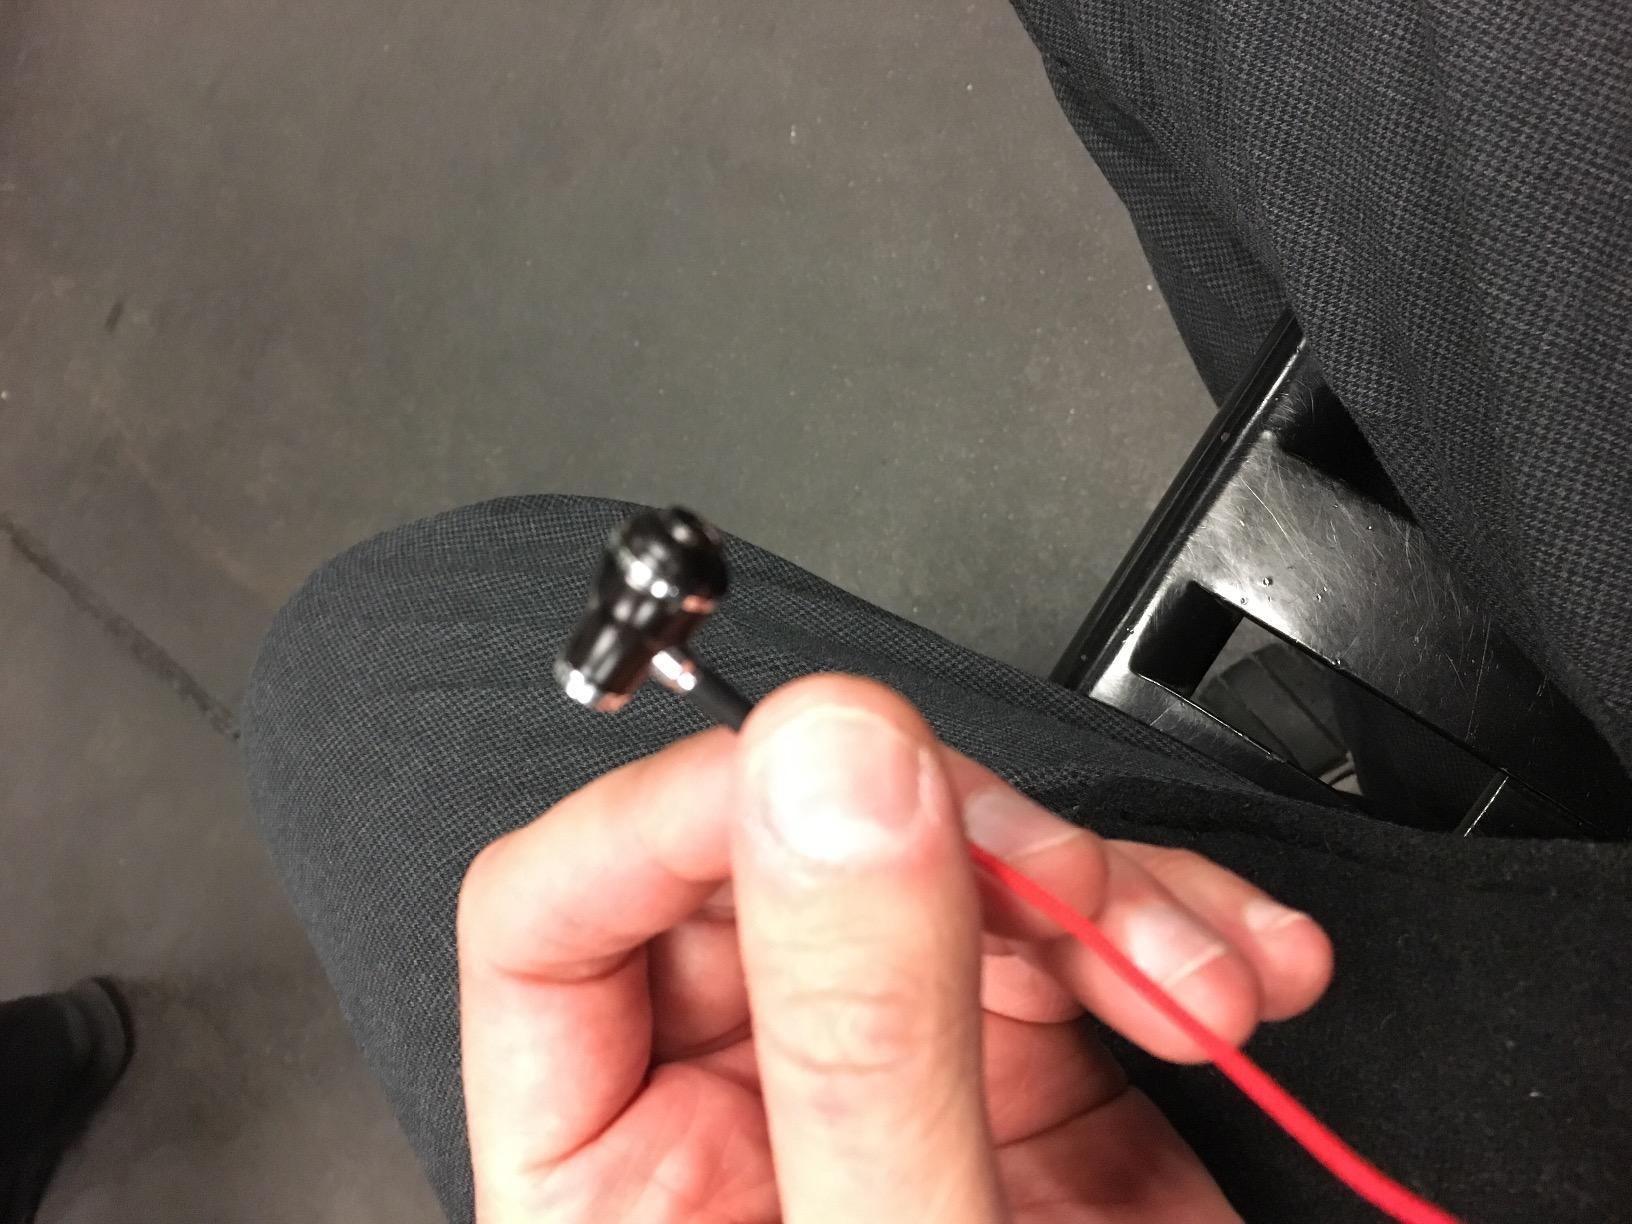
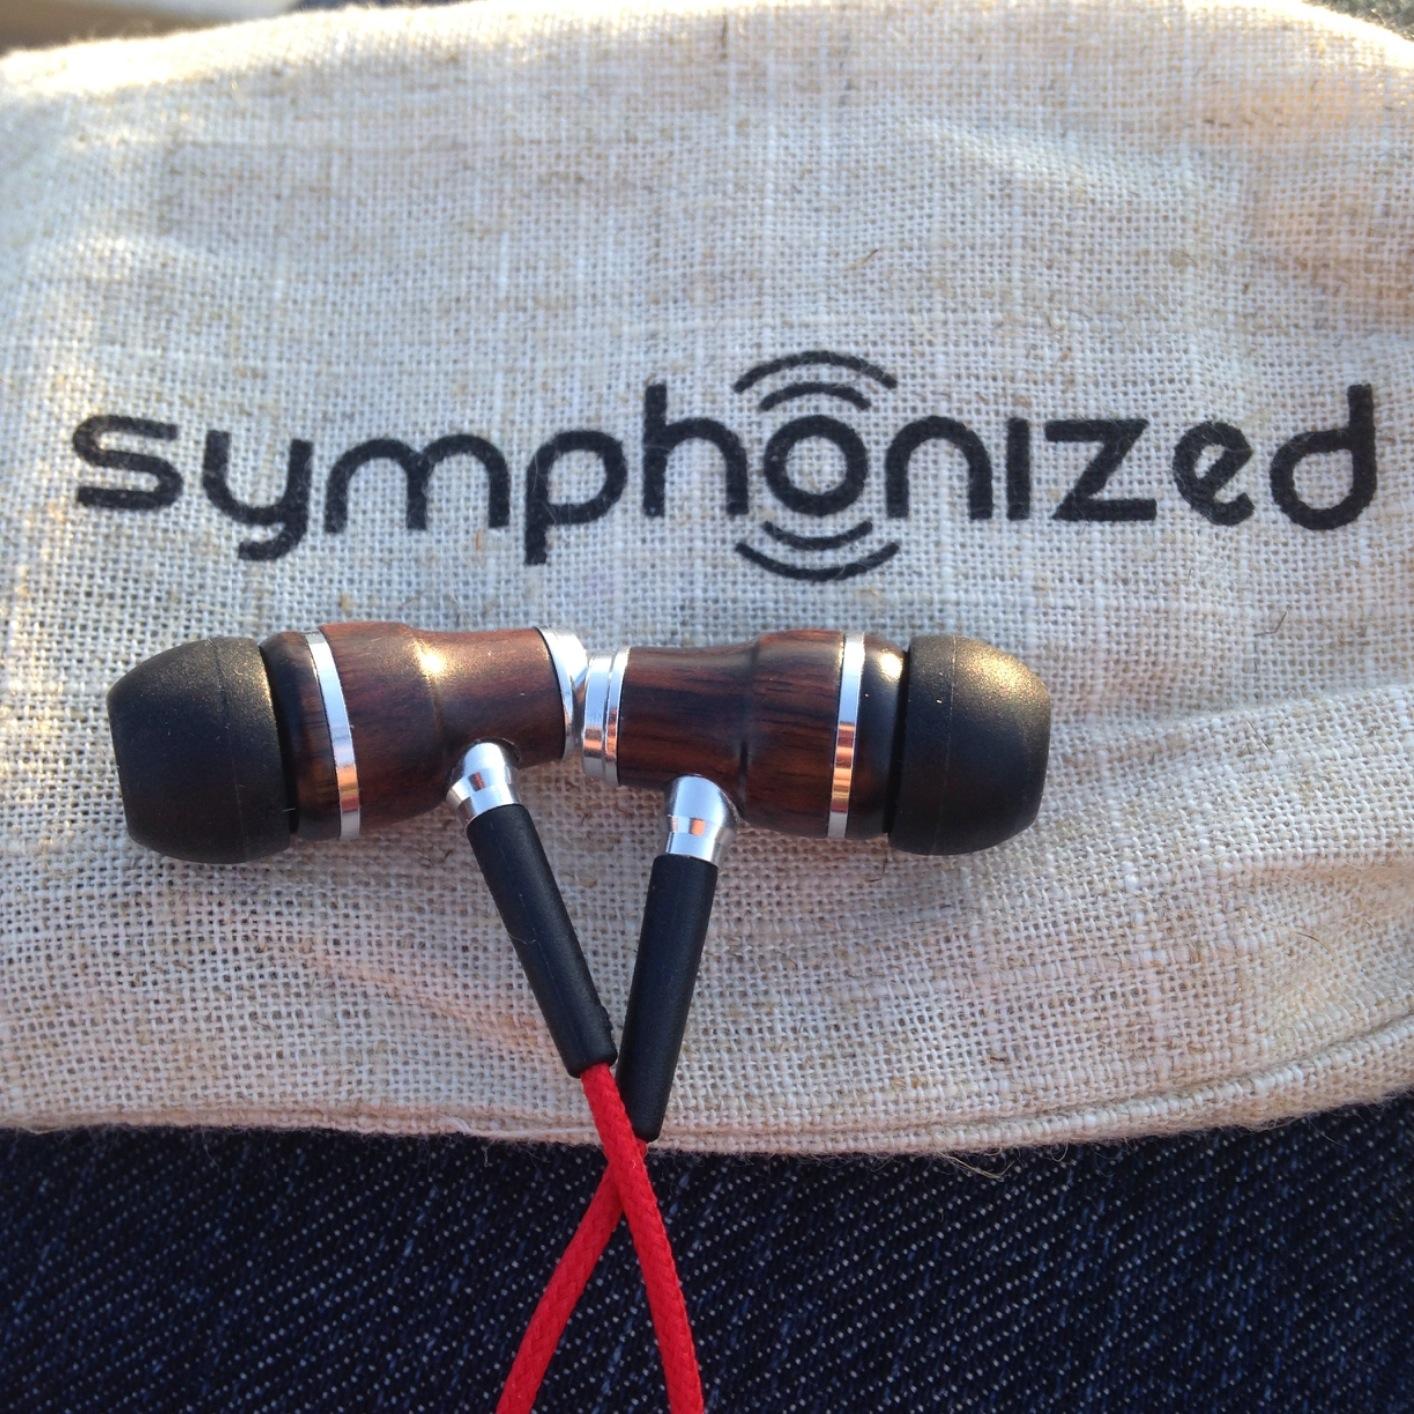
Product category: headphones
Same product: yes